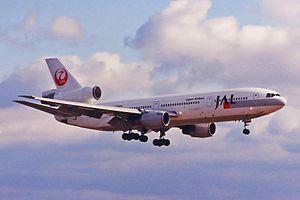
Le McDonnell Douglas DC-10 est un avion tri-réacteur long-courrier du constructeur aéronautique américain McDonnell Douglas.